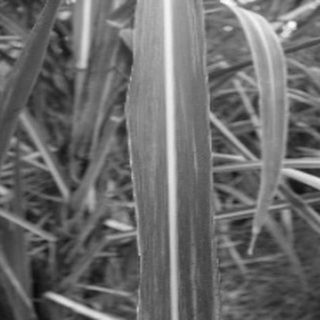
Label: sugarcane_bacterial_blight